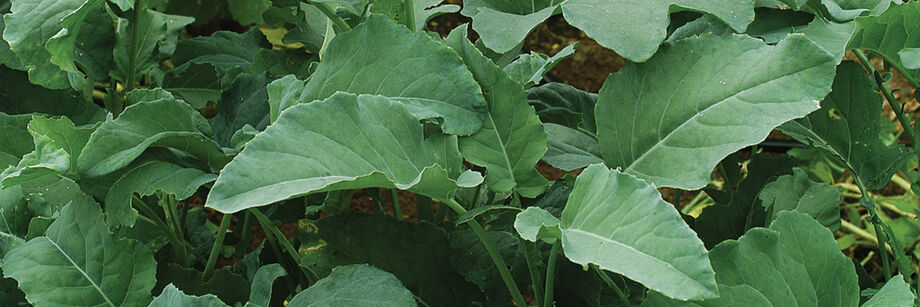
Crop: unknown
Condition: broccoli